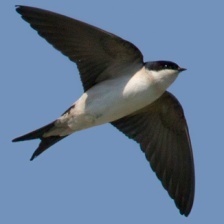
Species: COMMON HOUSE MARTIN
Scientific name: DELICHON URBICUM